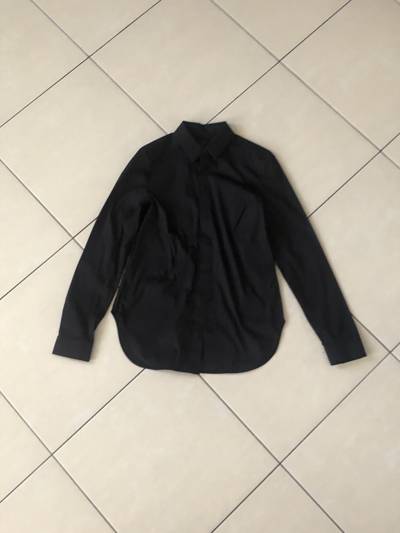
Waste category: clothes